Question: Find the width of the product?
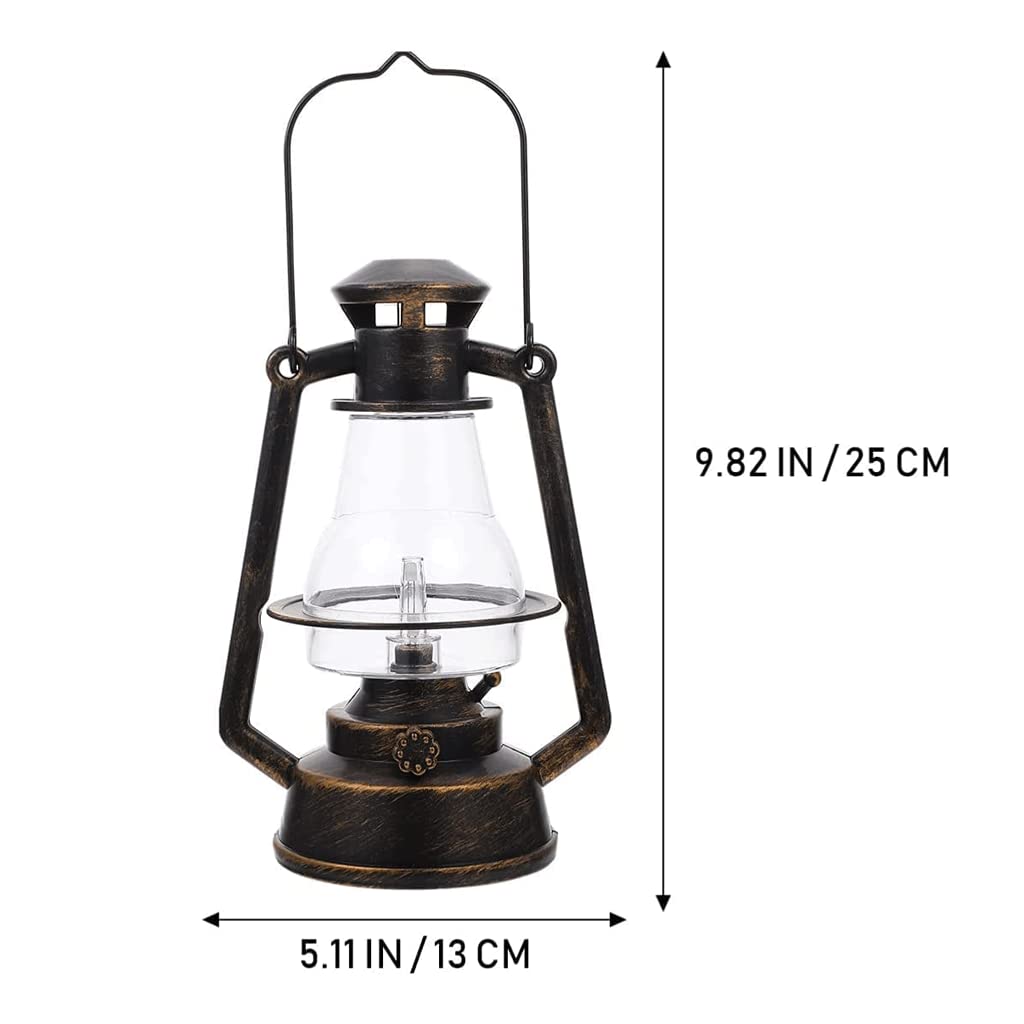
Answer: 13.0 centimetre